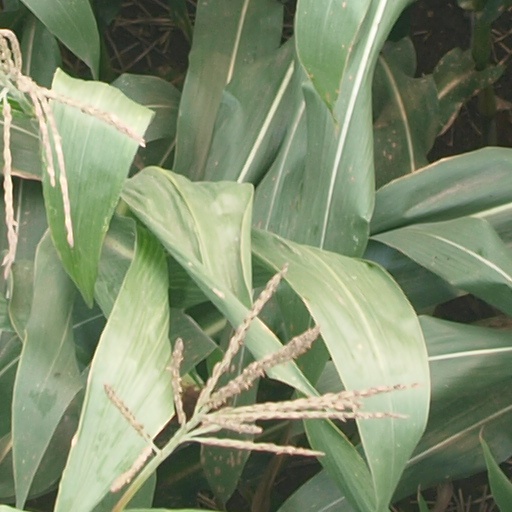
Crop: maize; corn